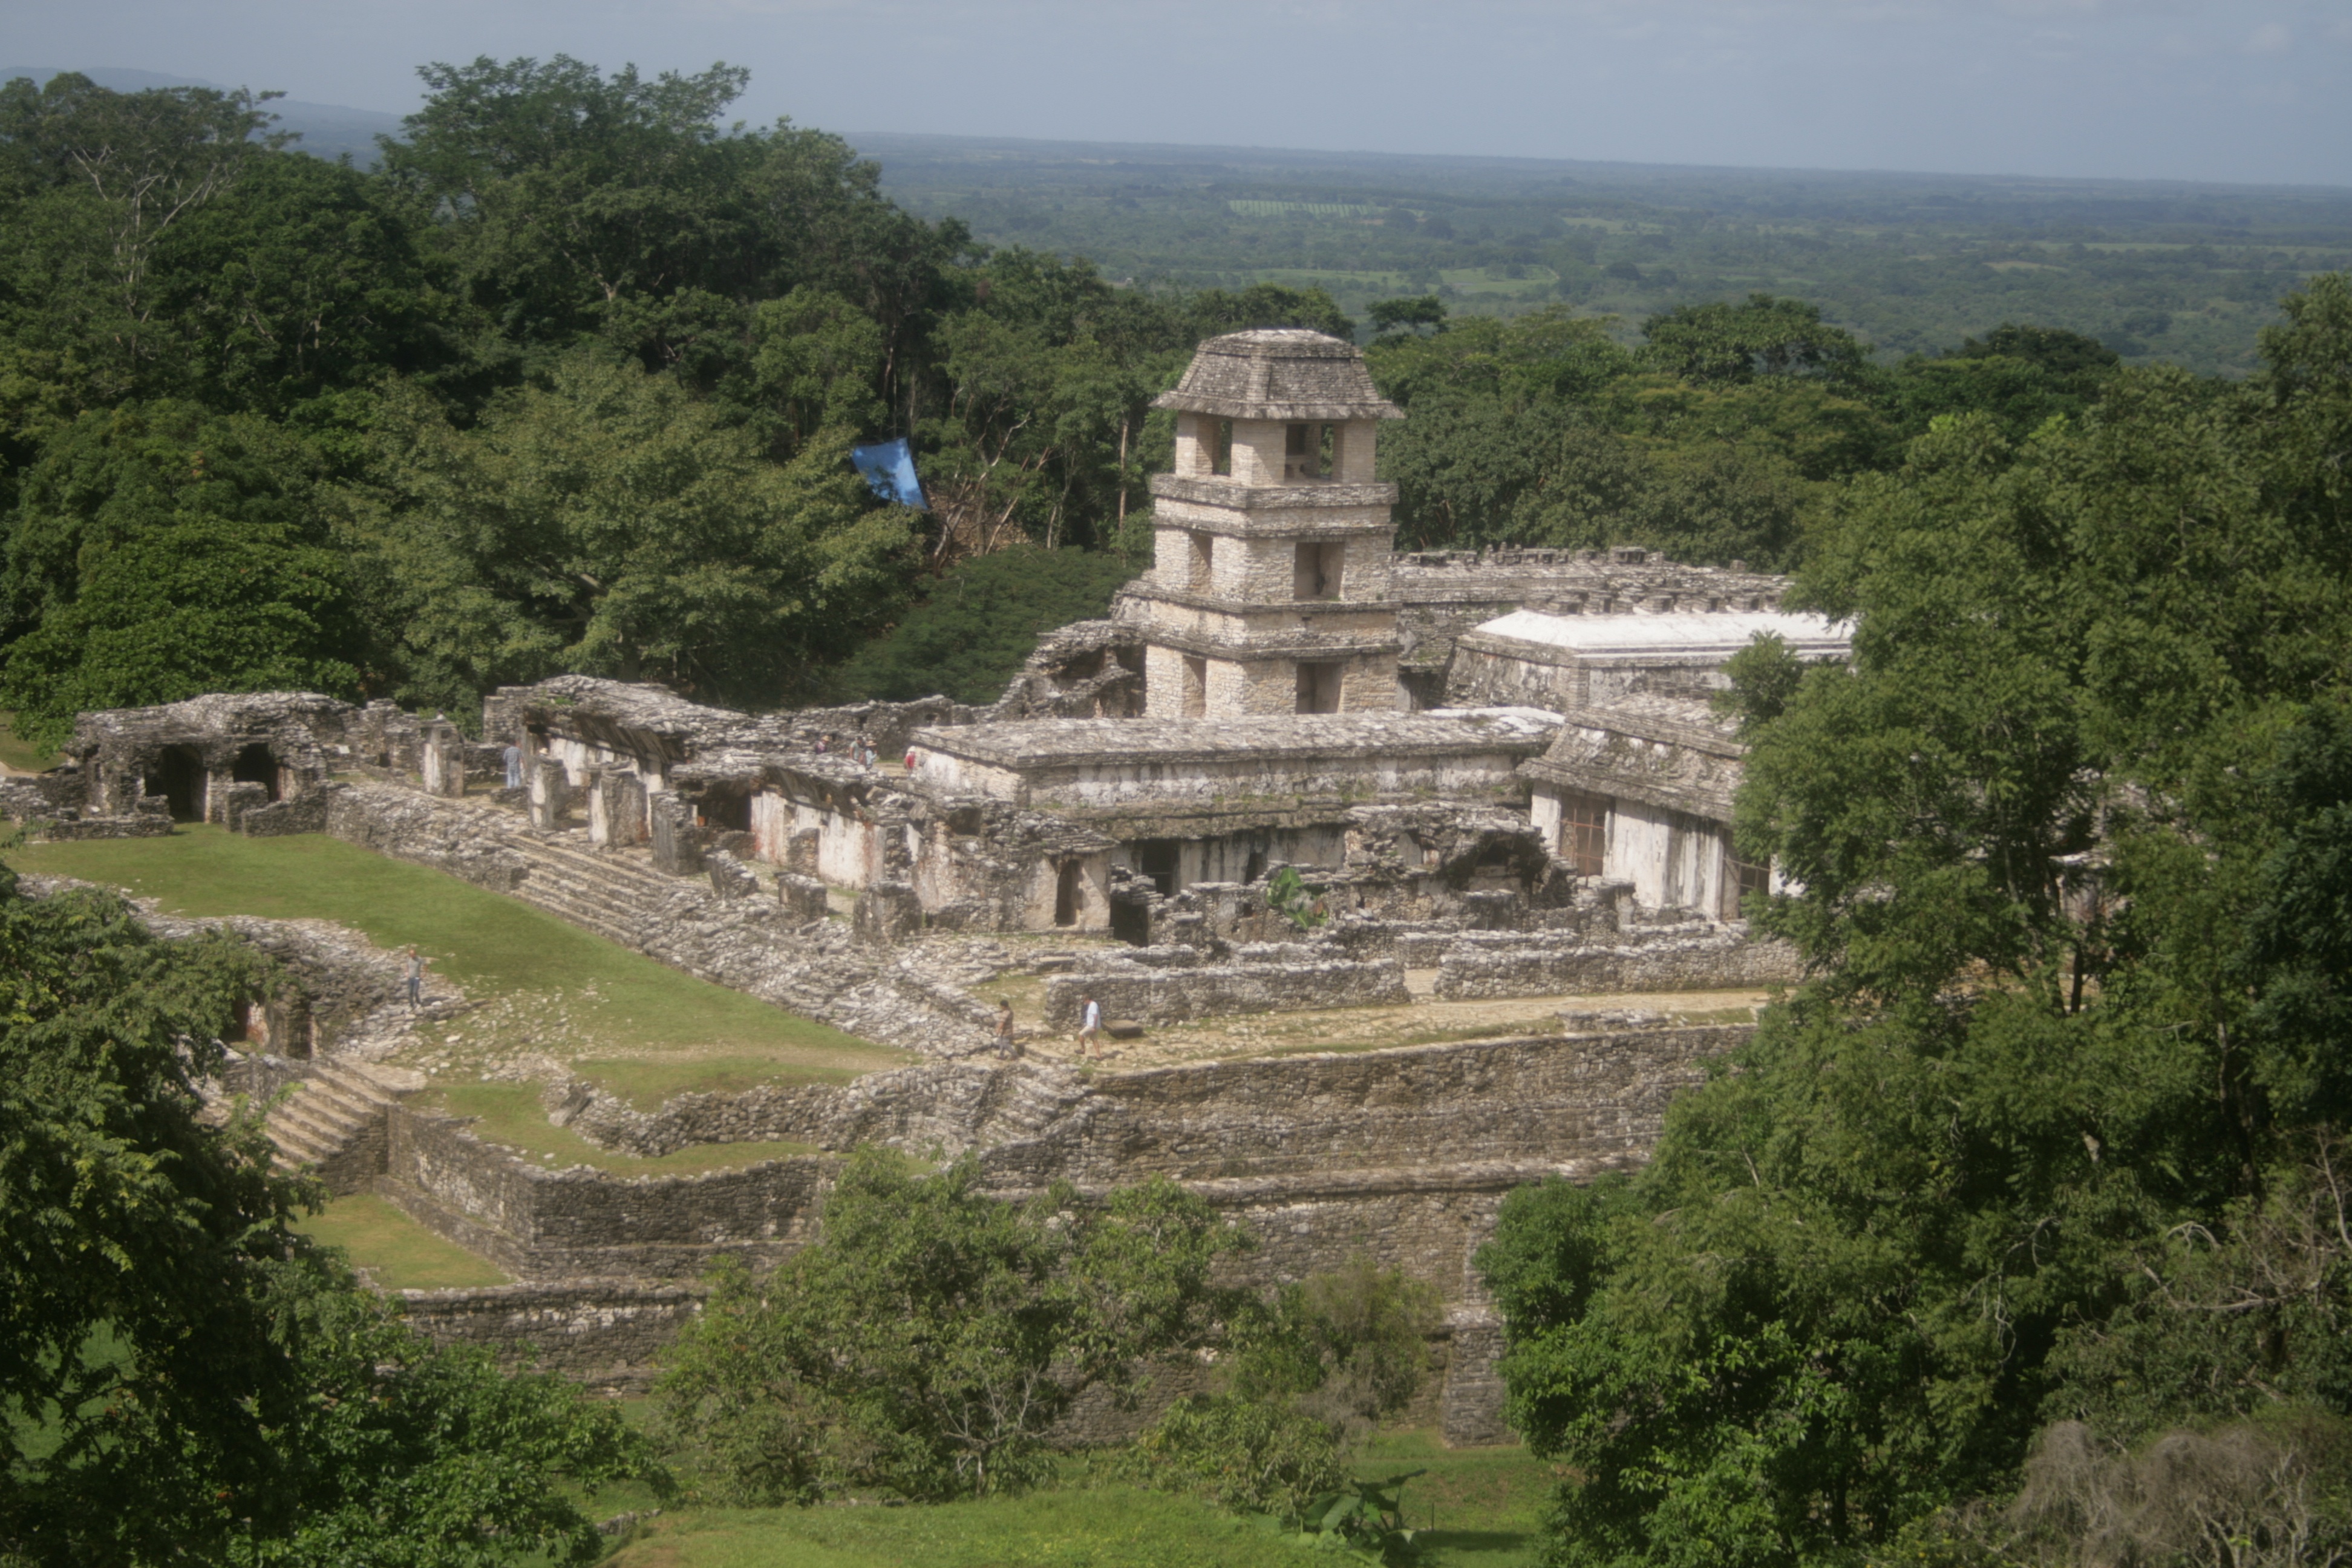
architecture, building, palace, monument, jungle, landmark, fortification, tourism, place of worship, mayan, temple, mexico, ruins, monastery, culture, estate, prehispanic, archaeological site, unesco world heritage site, palenque, chiapas, historic site, ancient history, maya civilization, wonders of the world